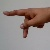
The image shows a hand gesture representing the letter 'P' in Indian Sign Language.